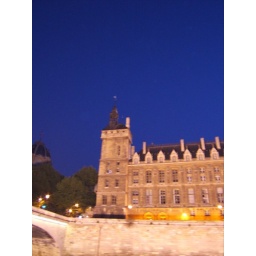
oldest clock tower in paris (but you can't really tell - we were on a moving boat...)